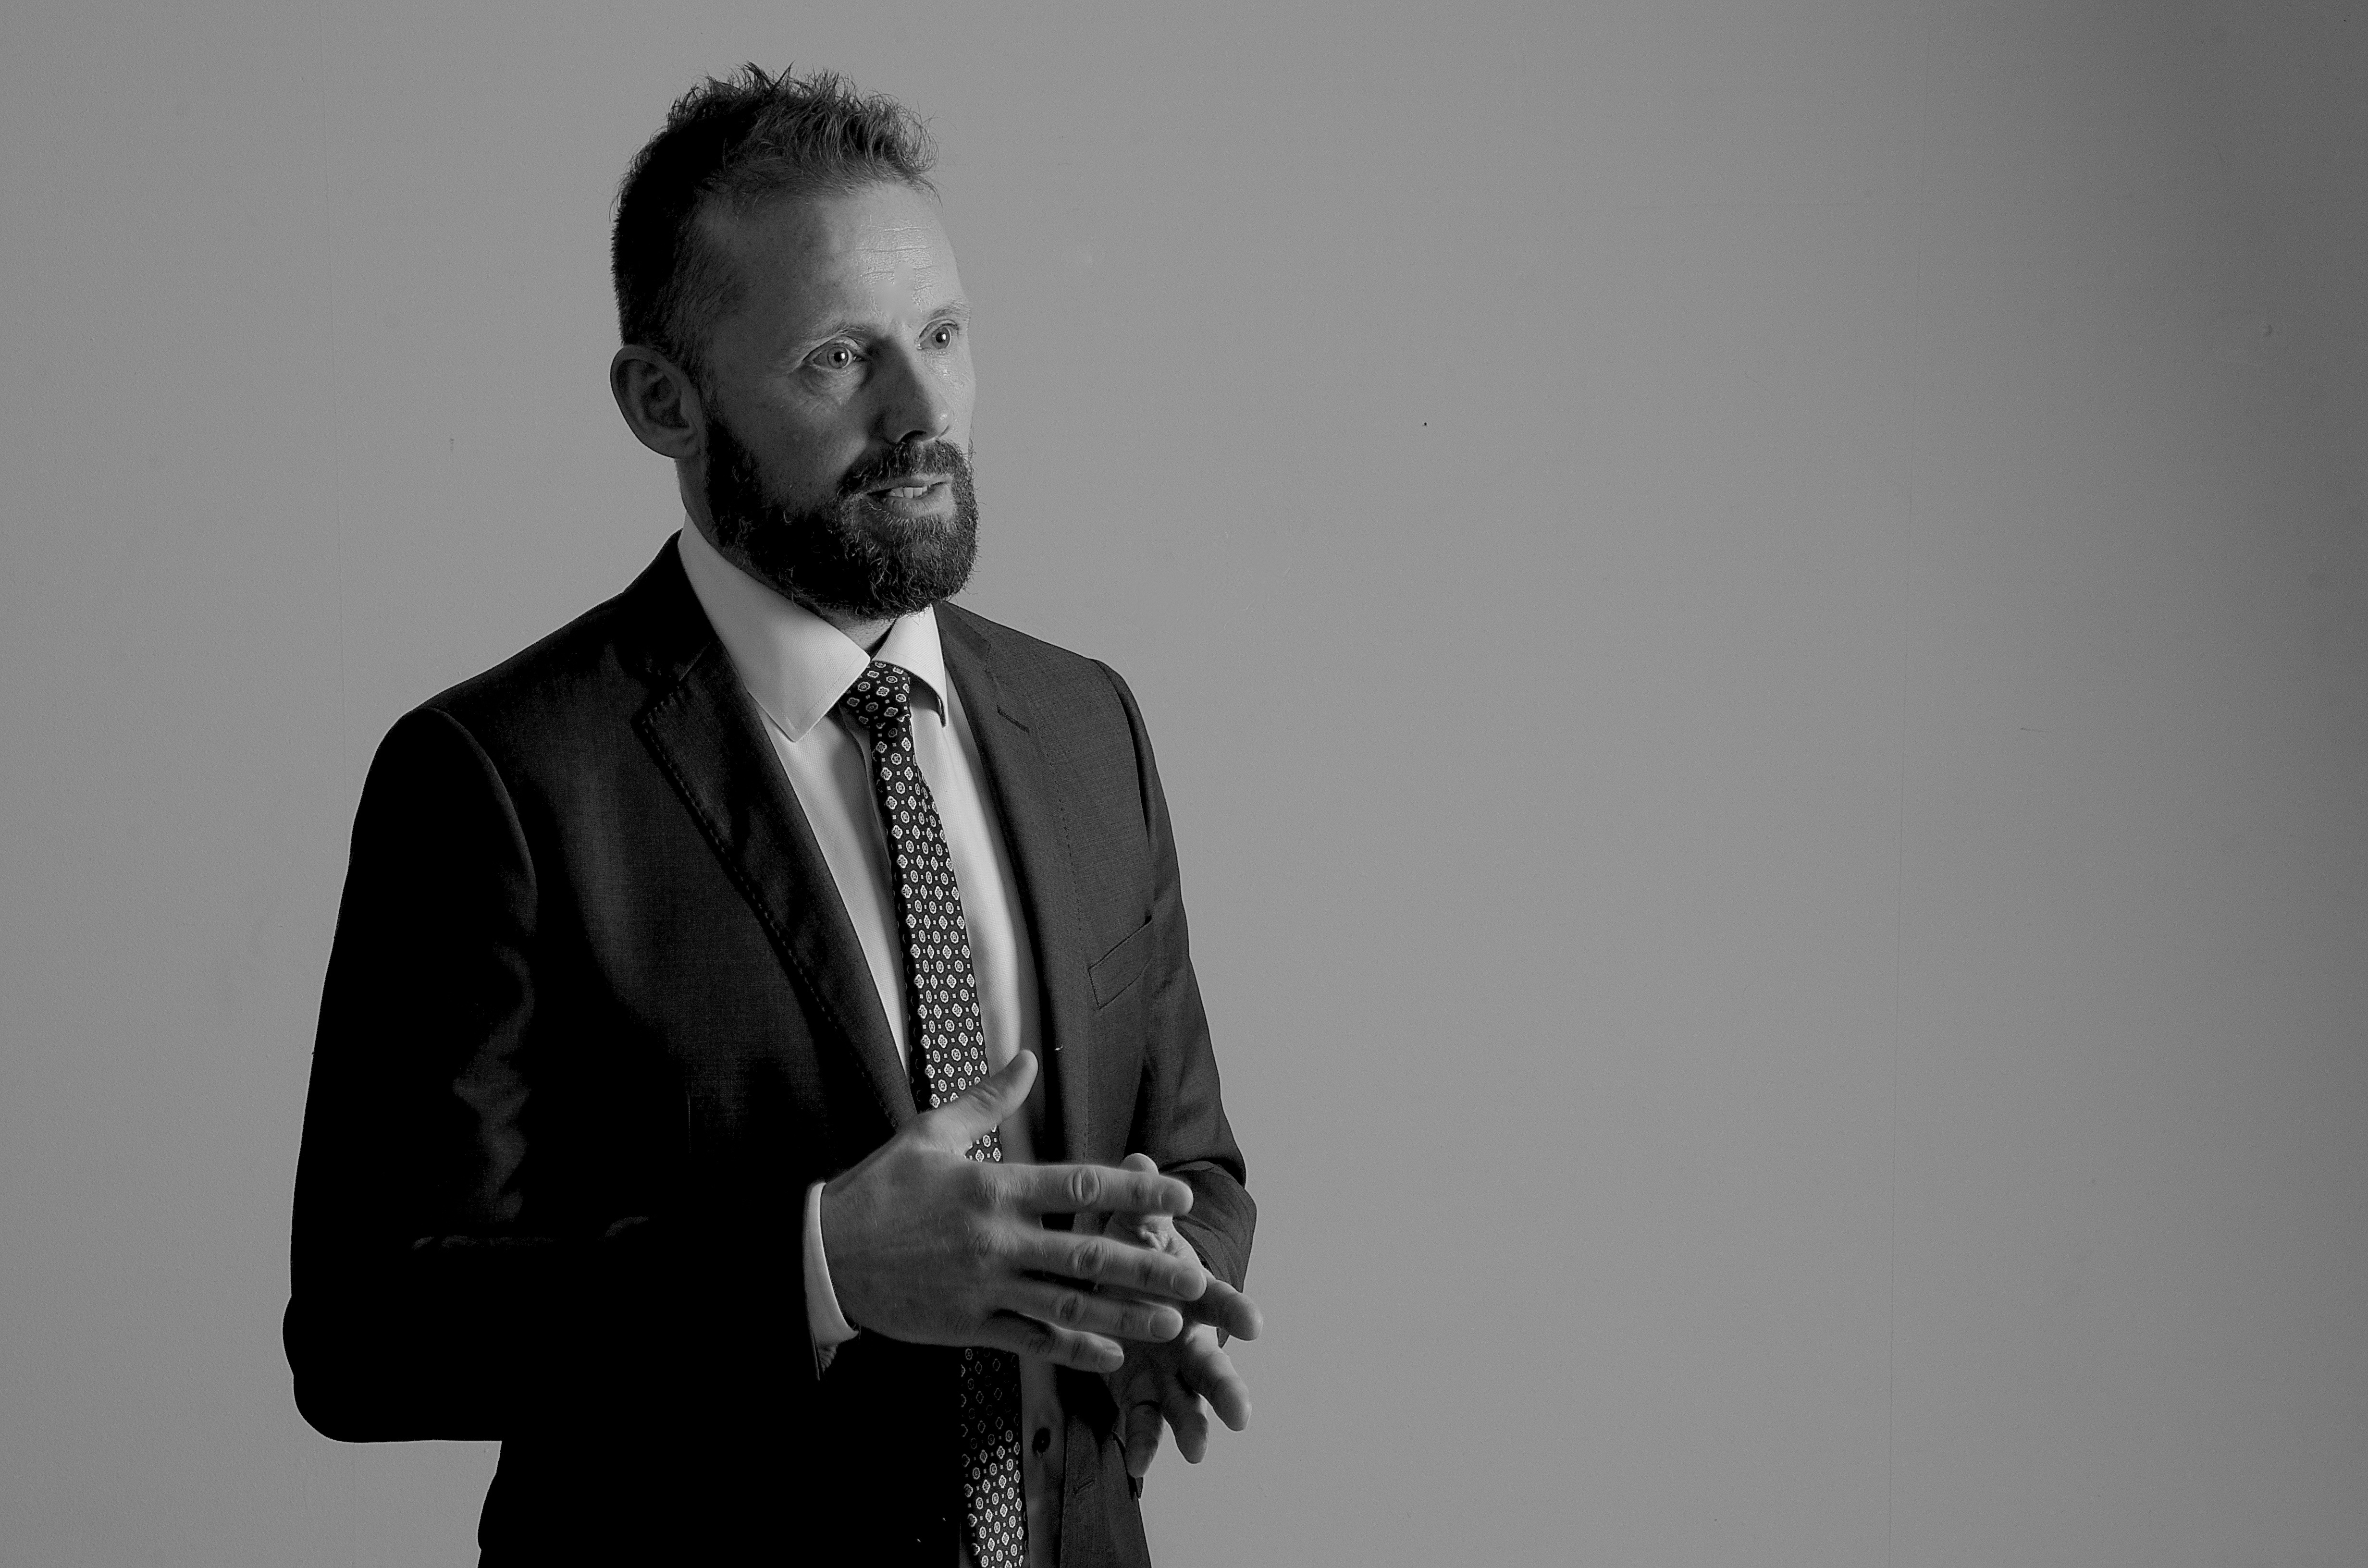
man, person, black and white, white, photography, male, portrait, black, monochrome, beard, gentleman, photograph, lecturer, monochrome photography, facial hair